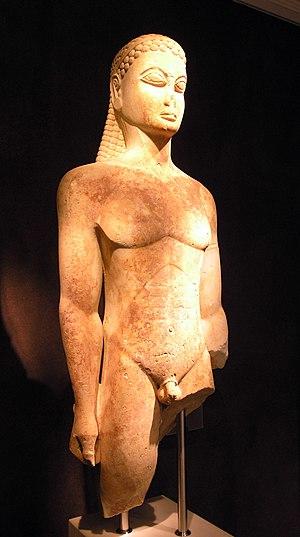
Kouros archaïque dit de la Porte Sacrée, découvert en 2002 par l'Institut archéologique allemand d'Athènes. Vers 600-590 av. J.-C. Musée archéologique du Céramique. Italiano: Il cosiddetto ""Kouros della Porta Sacra"", scultura arcaica greca, ca. 600-590. Scoperta nel 2002 dall'Istituto Archeologico germanico di Atene, ed oggi esposta nel Museo archeologico del Ceramico (Atene)."